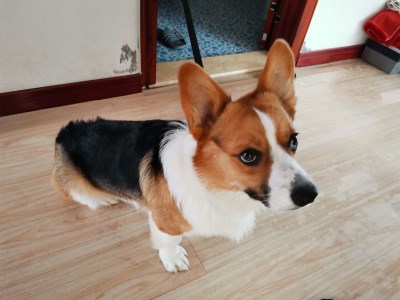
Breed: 2909-n000116-Cardigan